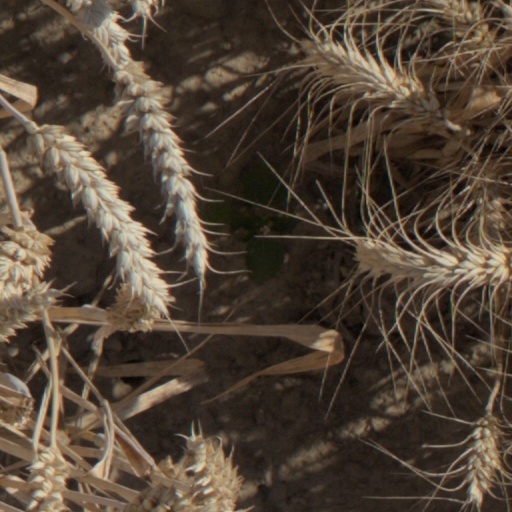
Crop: wheat